Reo Fortune

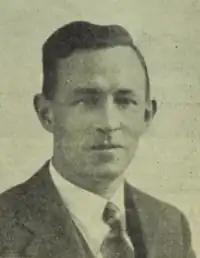
Reo Fortune

Reo Franklin Fortune (27 March 1903 – 25 November 1979) was a New Zealand-born social anthropologist. Originally trained as a psychologist, Fortune was a student of some of the major theorists of British and American social anthropology including Alfred Cort Haddon, Bronislaw Malinowski and Alfred Radcliffe-Brown. He lived an international life, holding various academic and government positions: in China, at Lingnan University from 1937 to 1939; in Toledo, Ohio, USA from 1940 to 1941; at the University of Toronto, from 1941 to 1943; in Burma, as government anthropologist, from 1946 to 1947; and finally, at Cambridge University in the United Kingdom from 1947 to 1971, as lecturer in social anthropology specialising in Melanesian language and culture.